Joaquín Marcó Figueroa

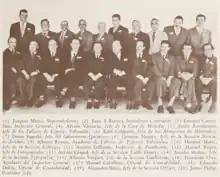
The superintendent (center below) with workers from the Casa de Moneda de Chile

Published in 1942, for a limited run in Buenos Aires, his first and only book was well-received and is still available in different public libraries, particularly the National Library of Chile.